Rose window

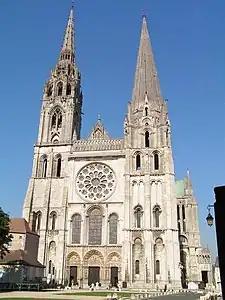
Chartres Cathedral

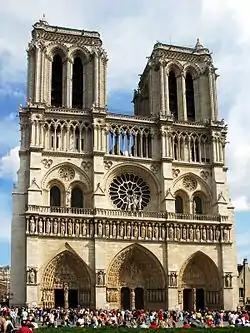
Notre Dame, Paris

The transition from the Romanesque style to the Gothic was not clear cut, even at the Abbey of St Denis, to the north of Paris, where the Abbot Suger, between 1130 and 1144, gathered the various newly emerging features of Gothic into a single building, thereby “creating” the Gothic style.